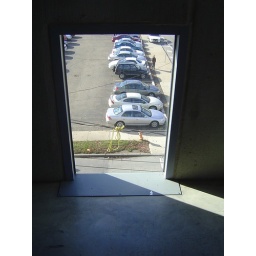
cars in a box